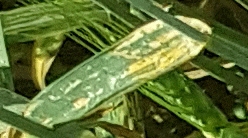
Label: Wheat___Yellow_Rust